Nun Nicer

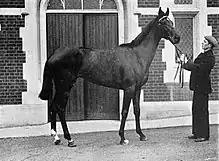
Nun Nicer in 1898.

Nun Nicer (1895–1915) was a British Thoroughbred racehorse and broodmare. As a two-year-old in 1897 she ran consistently, winning three of her nine races including the Manchester Summer Foal Plate and Hopeful Stakes as well as being placed on four occasions. In the following year she won the 1000 Guineas, Triennial Stakes, September Stakes and Palatine Plate and finished second in the Epsom Oaks and Coronation Stakes. As a four-year-old she ran second in the Stewards' Cup and won the Preis von Donausschingen in Germany. She made no impact as a broodmare.